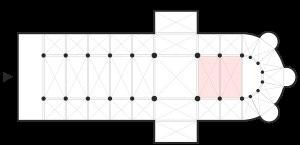
Cette page présente sous une forme graphique le vocabulaire concernant les principales parties du plan type d'une église.